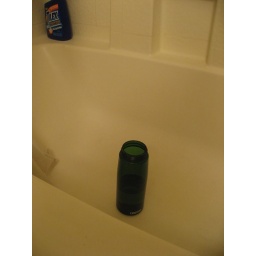
the makeshift 'vase' where the flowers were hidden in the bathroom